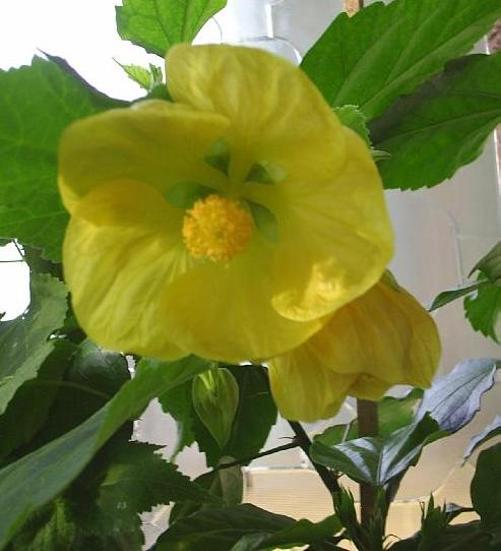
Label: mallow